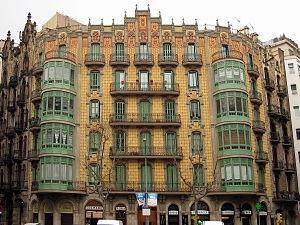
Jaume Torres i Grau, né à Barcelone en 1879 et mort dans la même ville en 1945, est un architecte espagnol catalan.